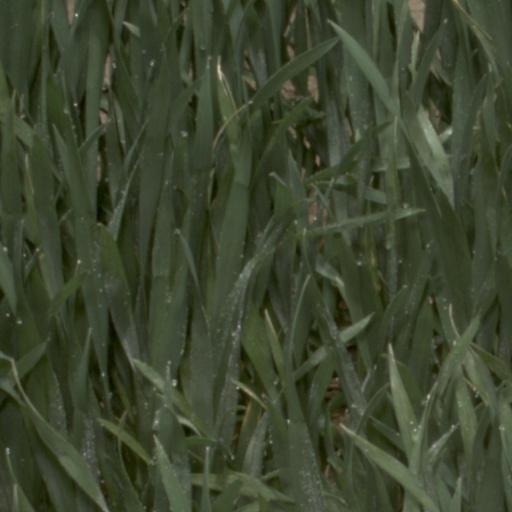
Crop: wheat